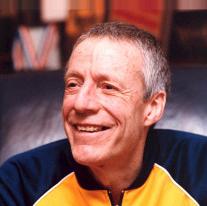
Age: 53